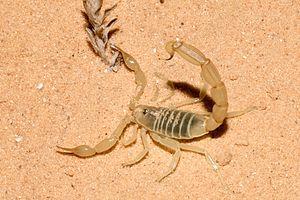
Androctonus amoreuxi est une espèce de scorpions de la famille des Buthidae.